Omaha people

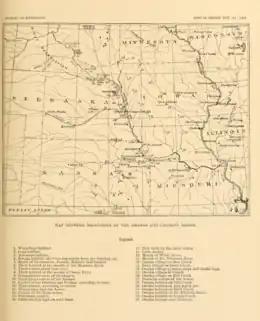
The Omaha (Dhegihan) migration route to Nebraska as understood by J. Owen Dorsey

The Omaha tribe began as a larger Woodland tribe comprising both the Omaha and Quapaw tribes. This tribe coalesced and inhabited the area near the Ohio and Wabash rivers around year 1600. As the tribe migrated west, it split into what became the Omaha and the Quapaw tribes. The Quapaw settled in what is now Arkansas and the Omaha, known as "U-Mo'n-Ho'n" ("upstream") settled near the Missouri River in what is now northwestern Iowa. Another division happened, with the Ponca becoming an independent tribe, but they tended to settle near the Omaha. The first European journal reference to the Omaha tribe was made by Pierre-Charles Le Sueur in 1700. Informed by reports, he described an Omaha village with 400 dwellings and a population of about 4,000 people. It was located on the Big Sioux River near its confluence with the Missouri, near present-day Sioux City, Iowa. The French then called it "The River of the Mahas."